211 Isolda

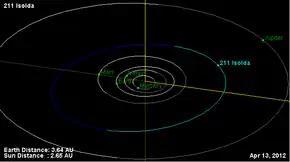
Orbital diagram

211 Isolda is a very large, dark main-belt asteroid. It is classified as a C-type asteroid and is probably composed of primitive carbonaceous material. The spectra of the asteroid displays evidence of aqueous alteration.